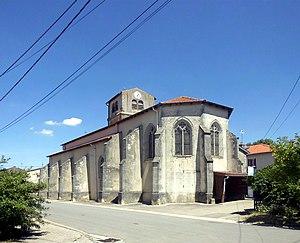
L'église Saint-Remy d'Ormes-et-Ville
Ormes-et-Ville est une commune française située dans le département de Meurthe-et-Moselle, en région Grand Est.